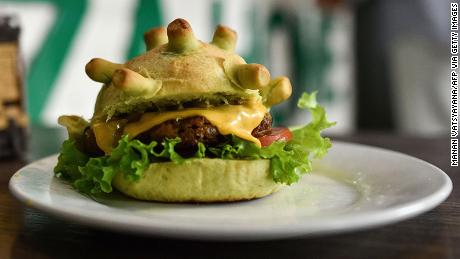
Dish: burger